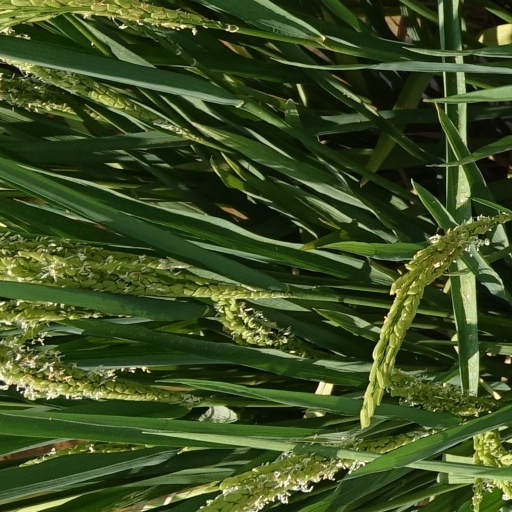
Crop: rice